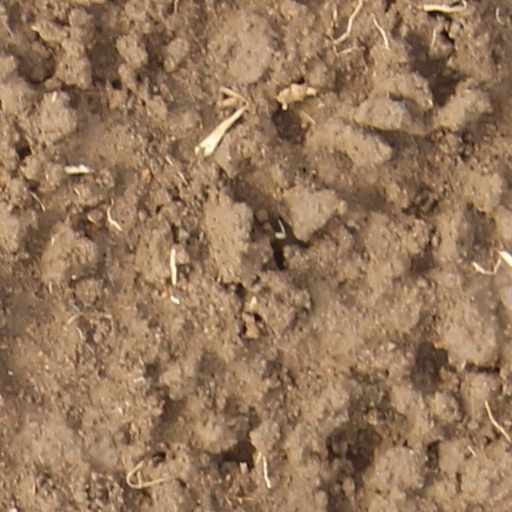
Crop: wheat